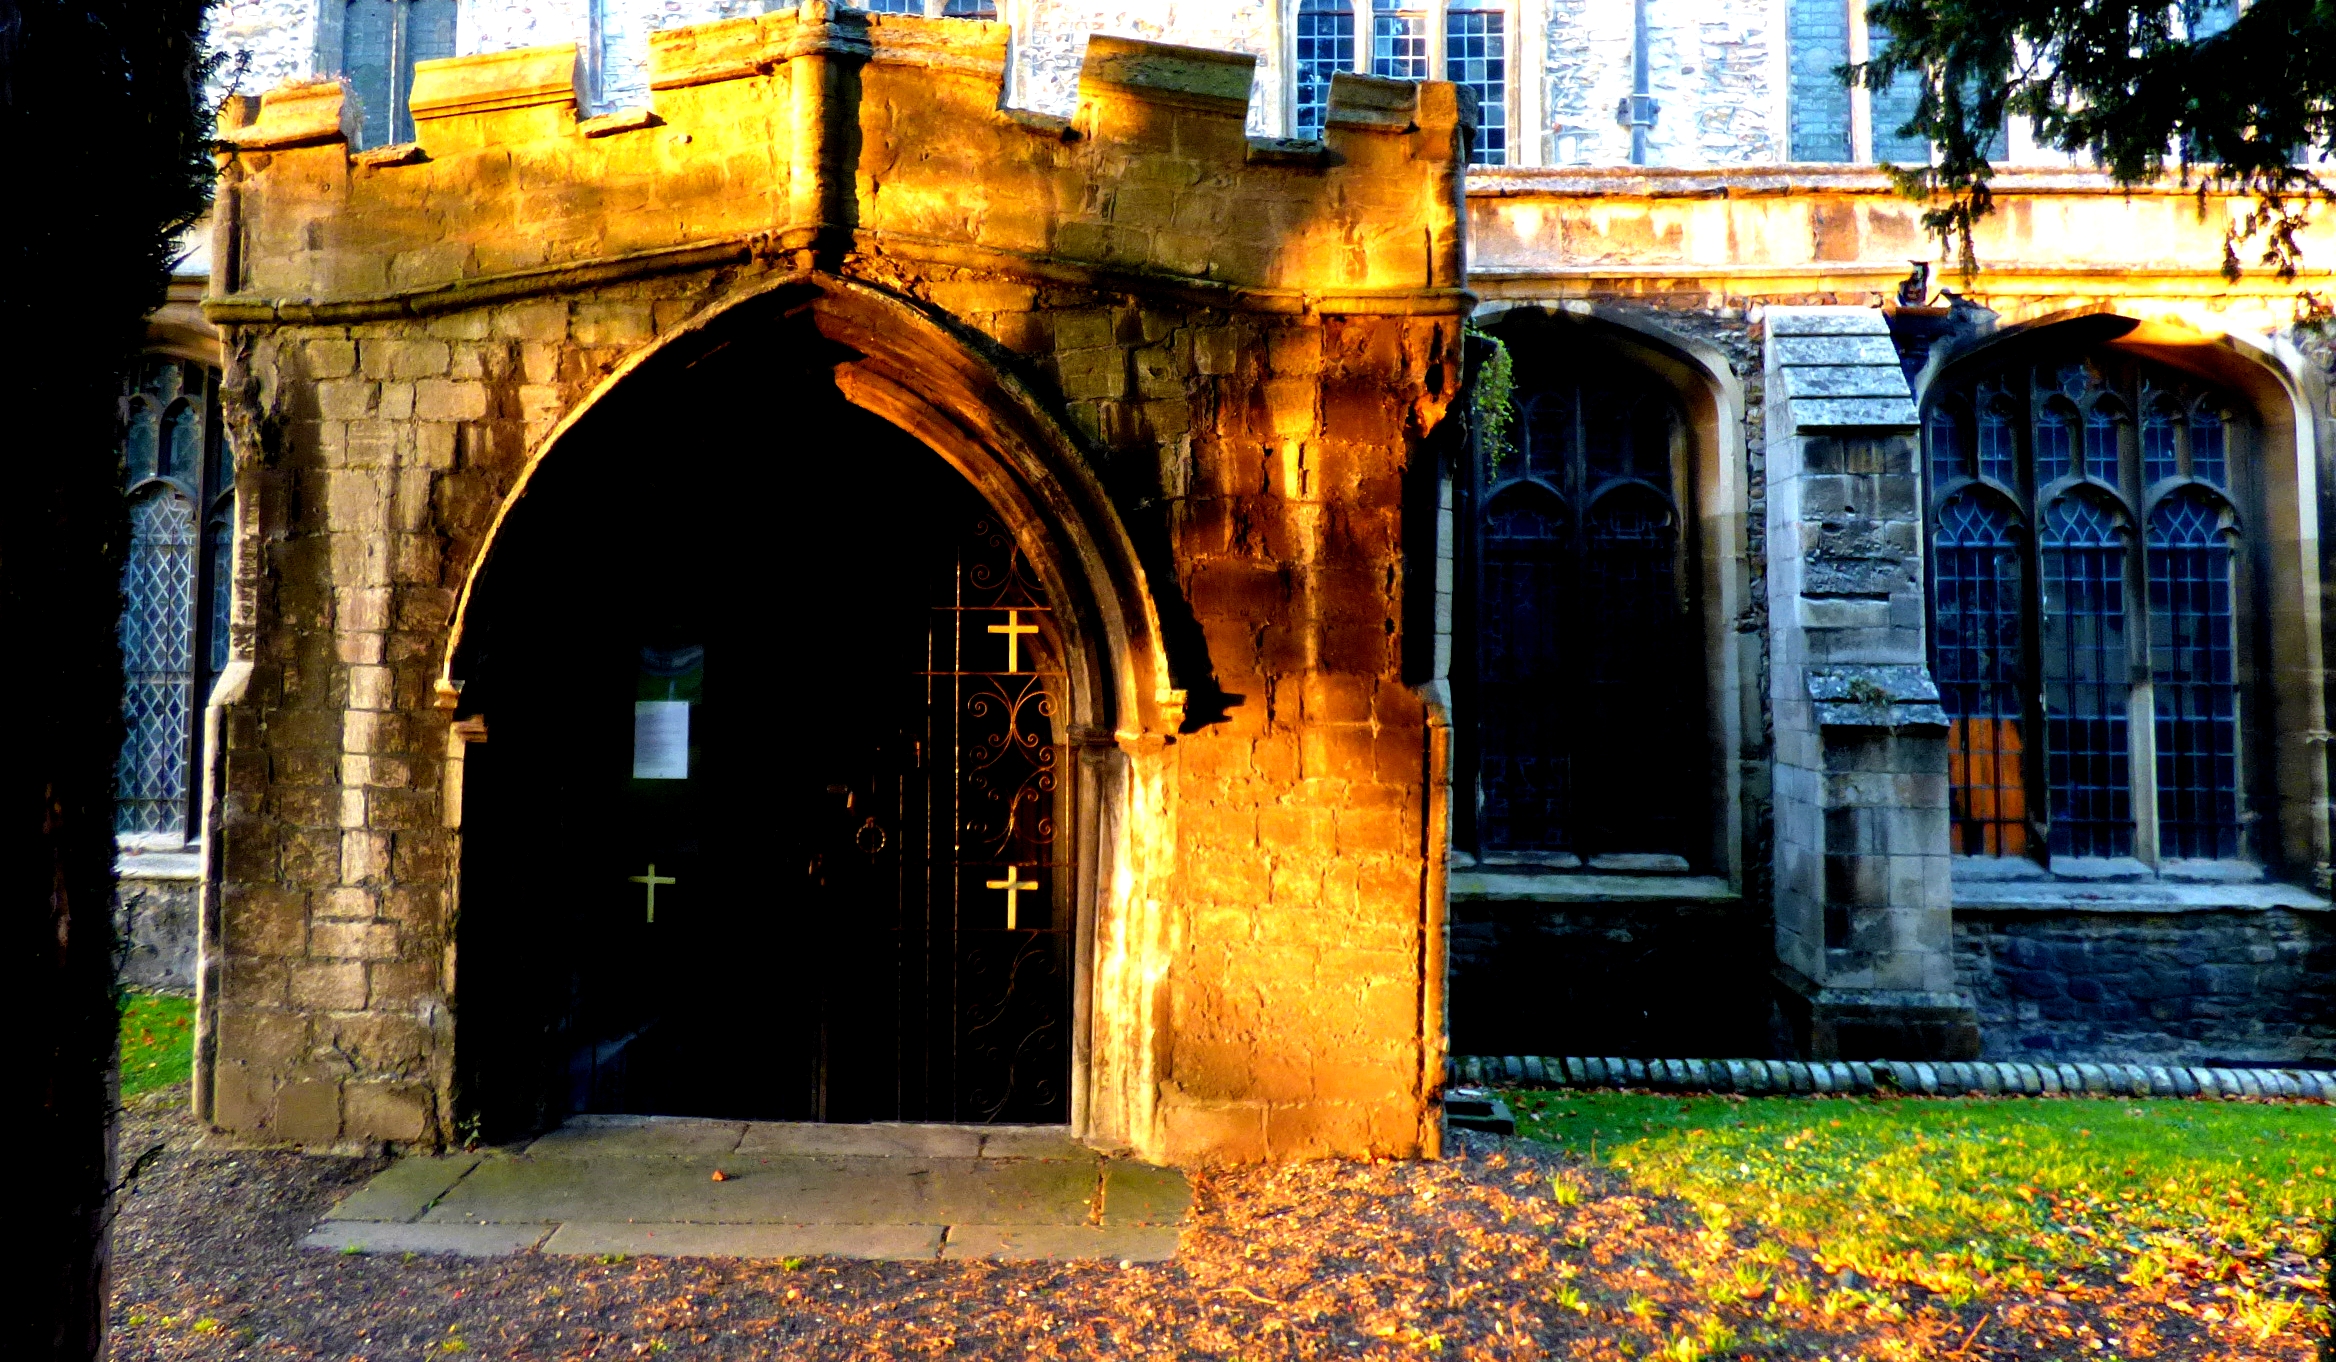
architecture, sunset, road, street, house, texture, town, alley, arch, golden, color, autumn, contrast, chapel, place of worship, colour, doors, churches, oliver, patterns, stonework, cromwell, shapes, huntingdon, vividandstriking, cambridgeshire, groups, urban area, ancient history